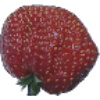
Label: strawberry_wedge